Yunhao Liu

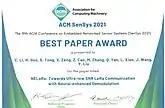
Sensys 2021 Best Paper Award

Liu, Y., Zhao, Y., Chen, L., Pei, J., & Han, J. (2011). Mining frequent trajectory patterns for activity monitoring using radio frequency tag arrays. "IEEE Transactions on Parallel and Distributed Systems", "23"(11), 2138-2149.